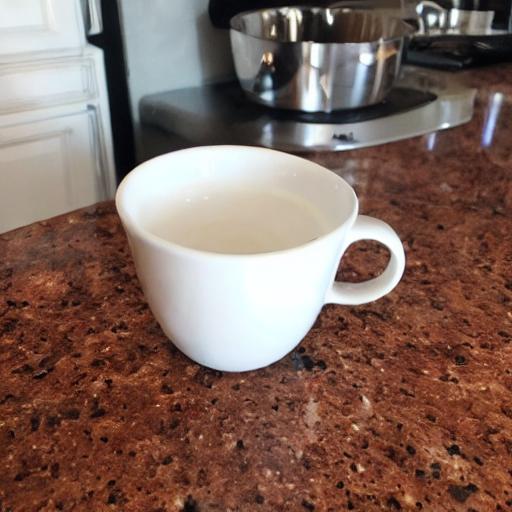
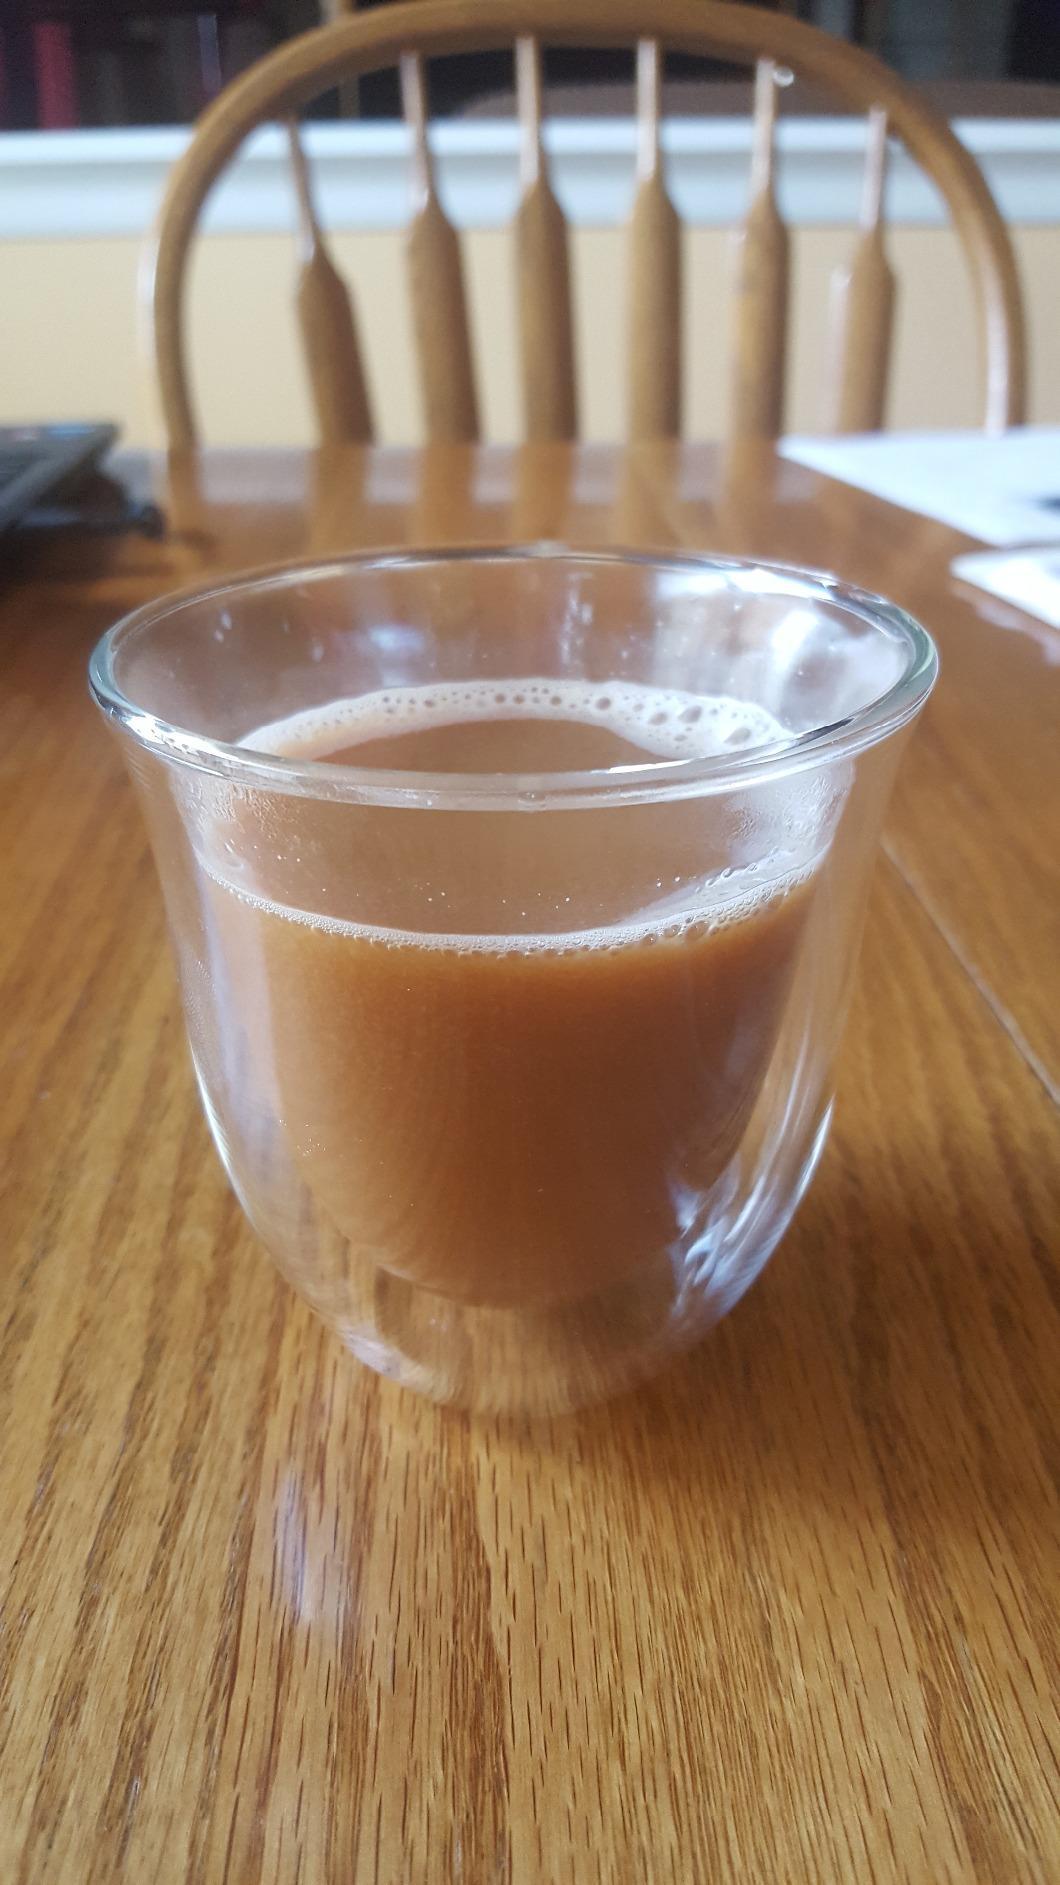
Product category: items_mug
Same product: no